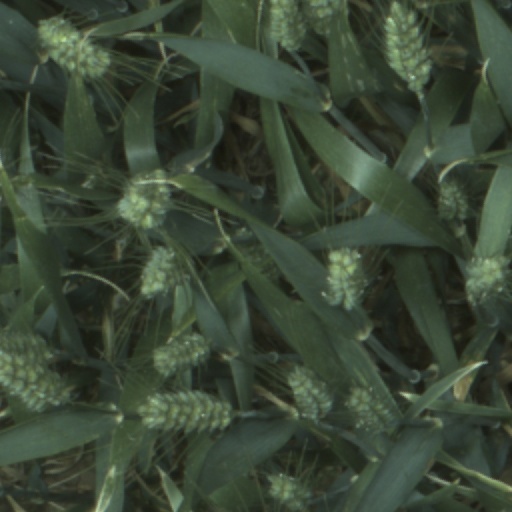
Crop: wheat